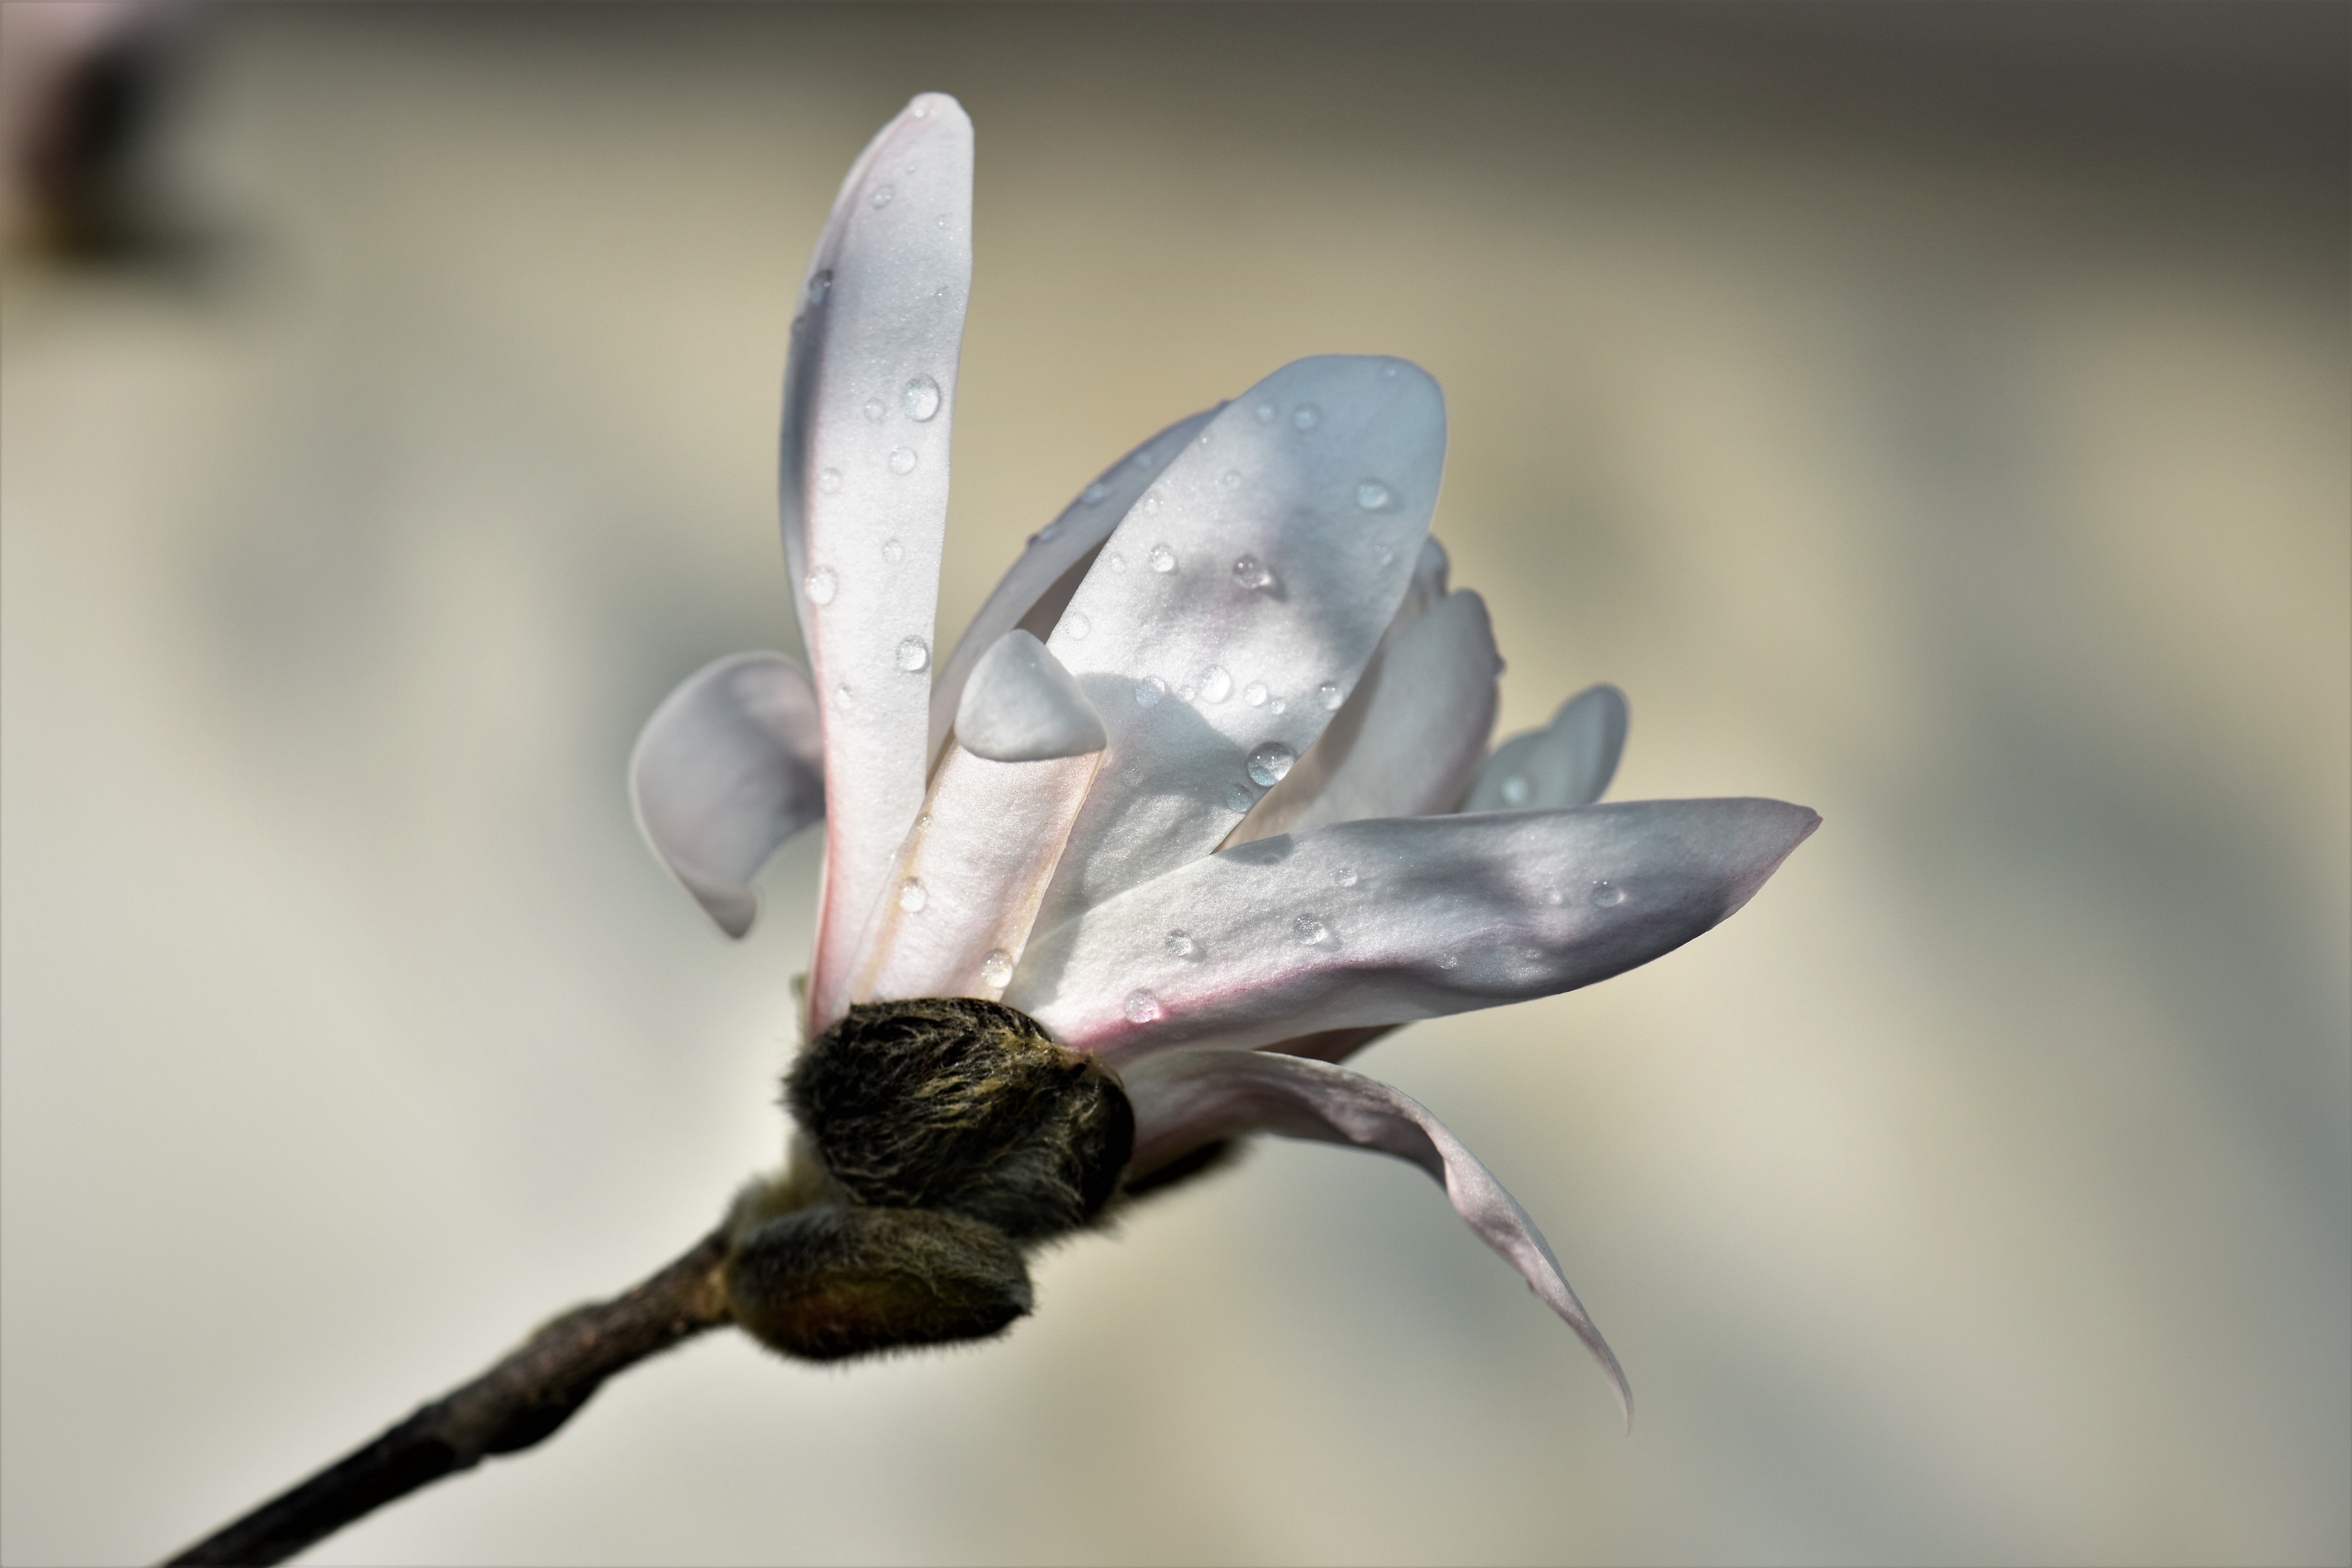
tree, nature, branch, blossom, wing, plant, white, photography, leaf, flower, petal, bloom, bush, spring, insect, botany, garden, pink, close, flora, fauna, invertebrate, close up, magnolia, bud, drop of water, macro photography, magnolia tree